Däniken, Solothurn

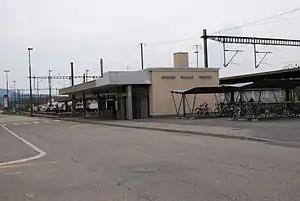
Däniken train station

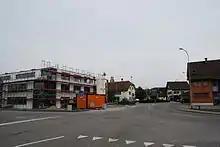
Construction in Däniken

Däniken has a population of . , 17.3% of the population are resident foreign nationals. Over the last 10 years (1999–2009 ) the population has changed at a rate of 2.4%.